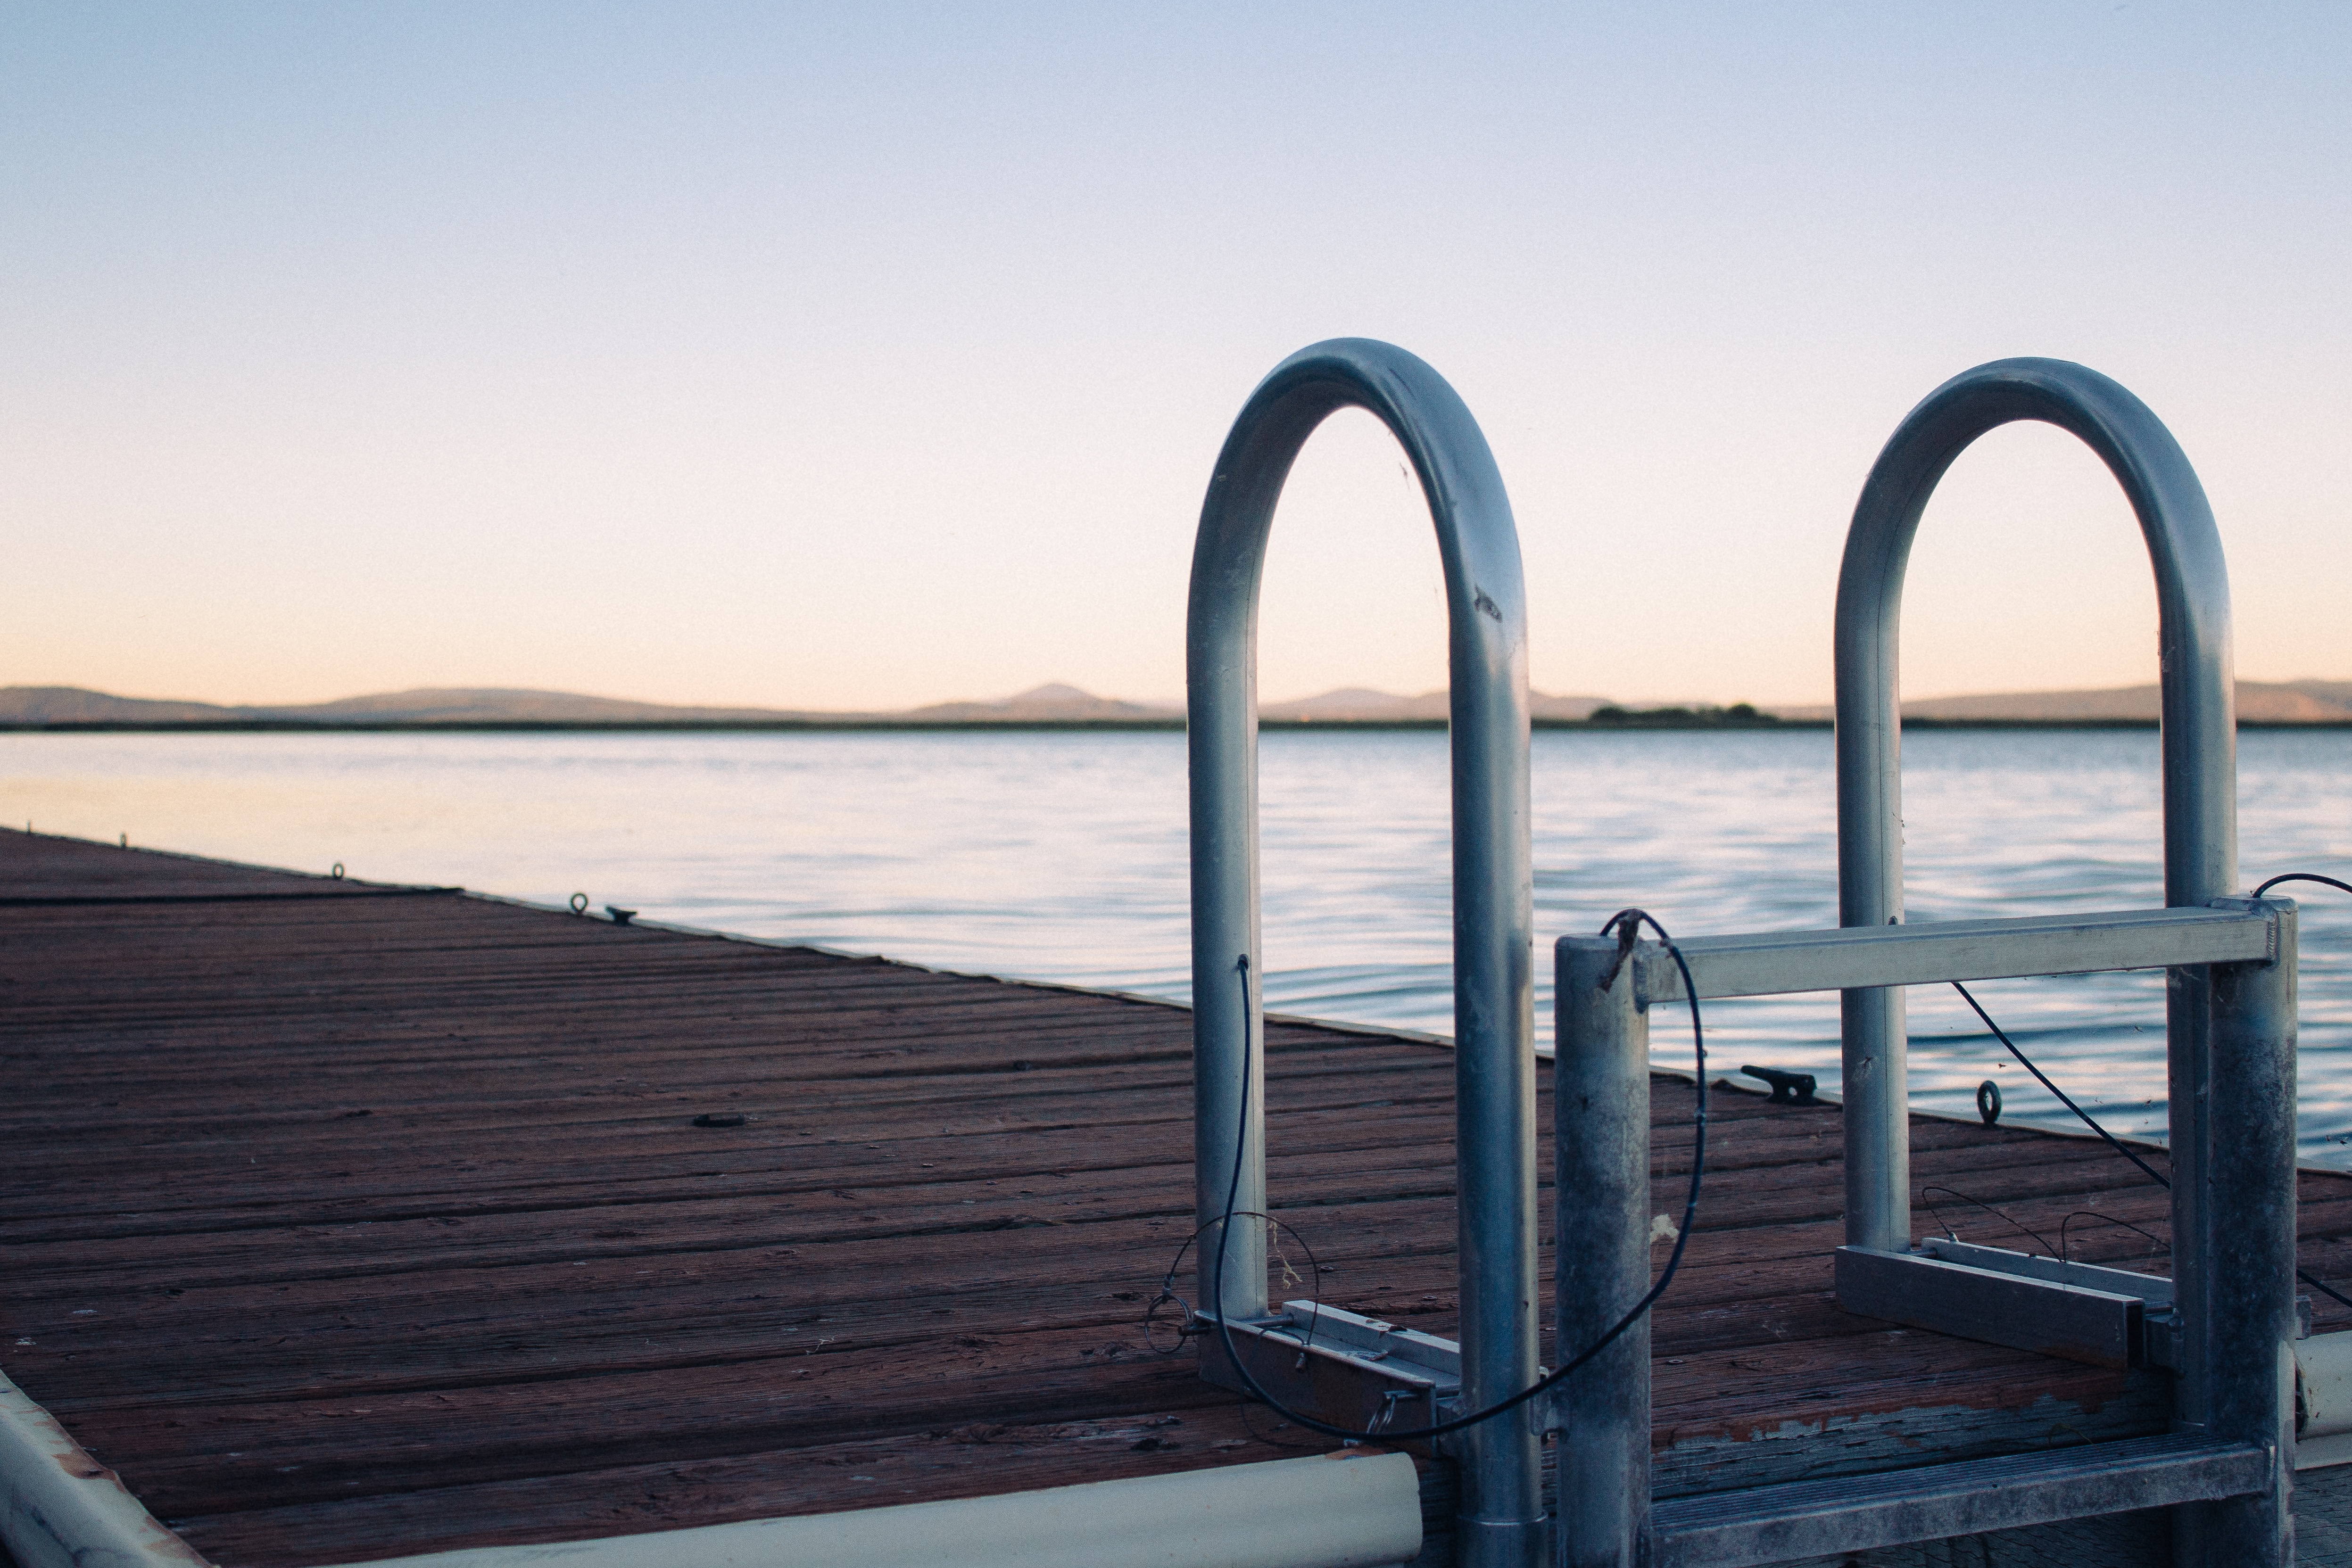
beach, sea, coast, ocean, dock, wood, sunset, morning, shore, lake, pier, vacation, swimming pool, bay, blue, jetty, ladder, royalty free images, landing stage